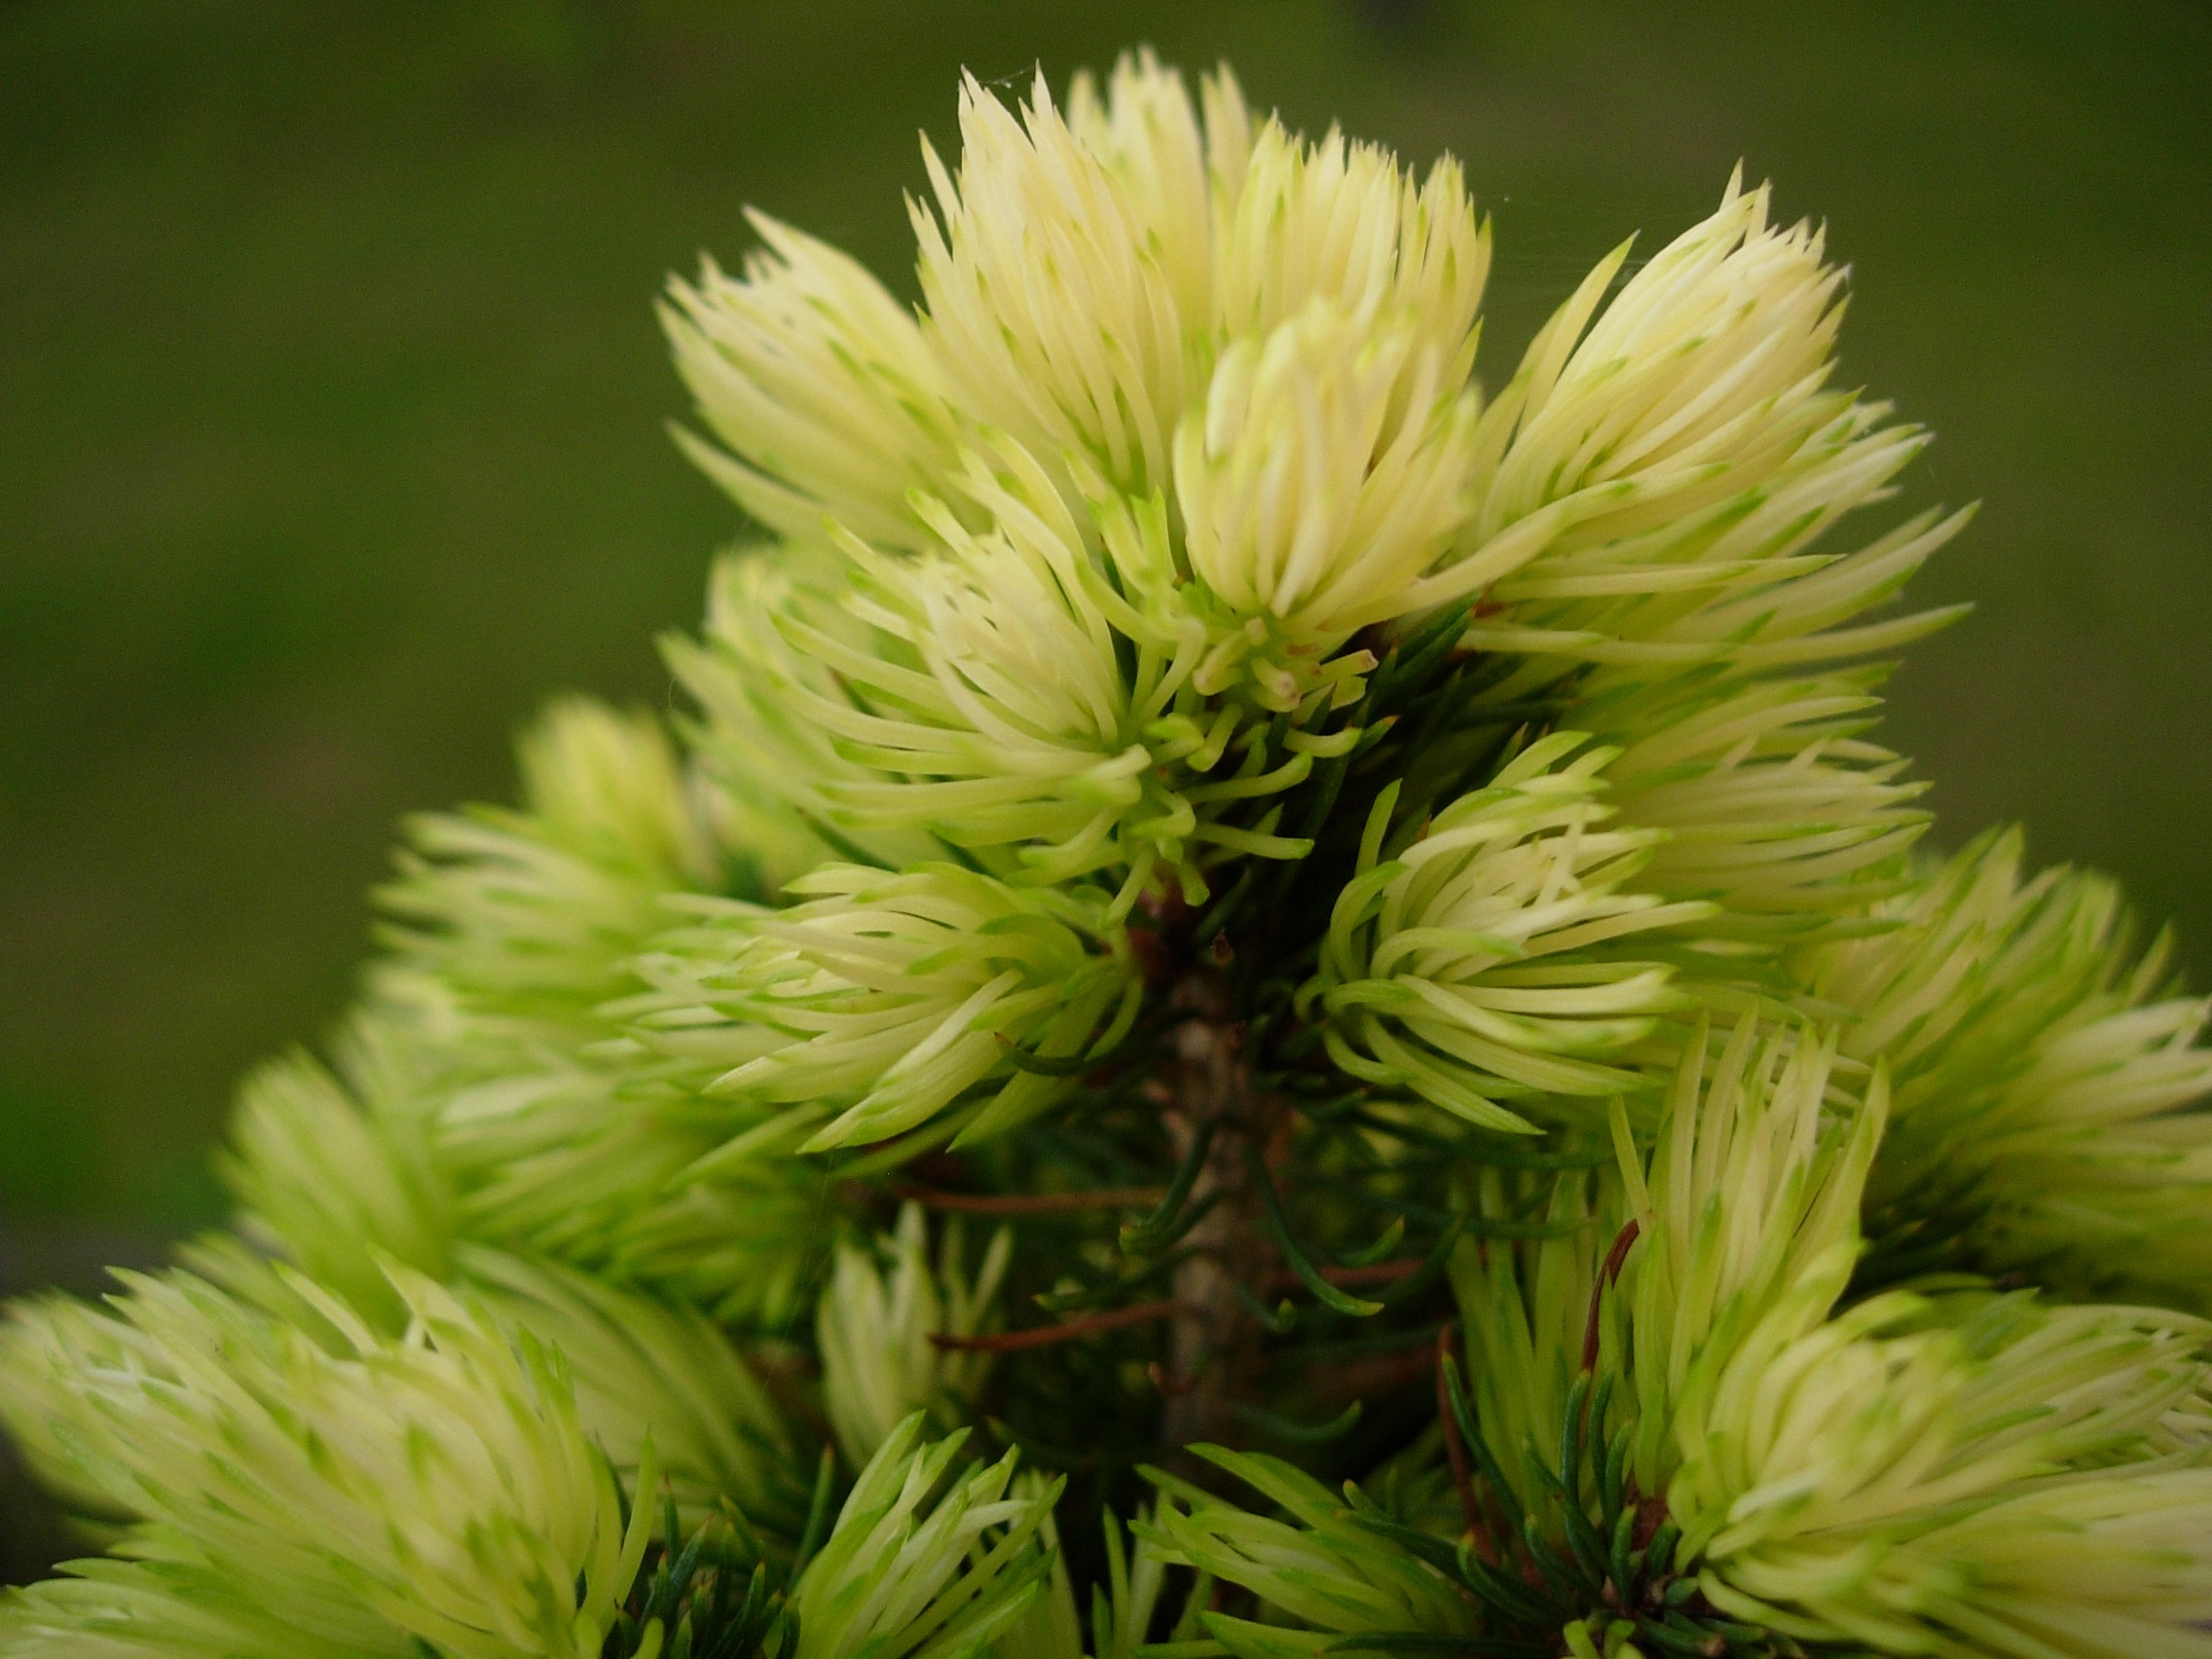
tree, nature, needle, plant, flower, green, botany, closeup, flora, wildflower, spruce, needles, sprig, bud, macro photography, the details of the, flowering plant, daisy family, plant stem, land plant, chrysanths